Rhône culture

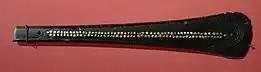

The Thun-Renzenbühl axe, found near Thun and attributed to the Rhône culture, is one of the earliest examples of the use of damascening technique in the world. The gold inlay decoration on the axe may also have a numerical, astronomical meaning.